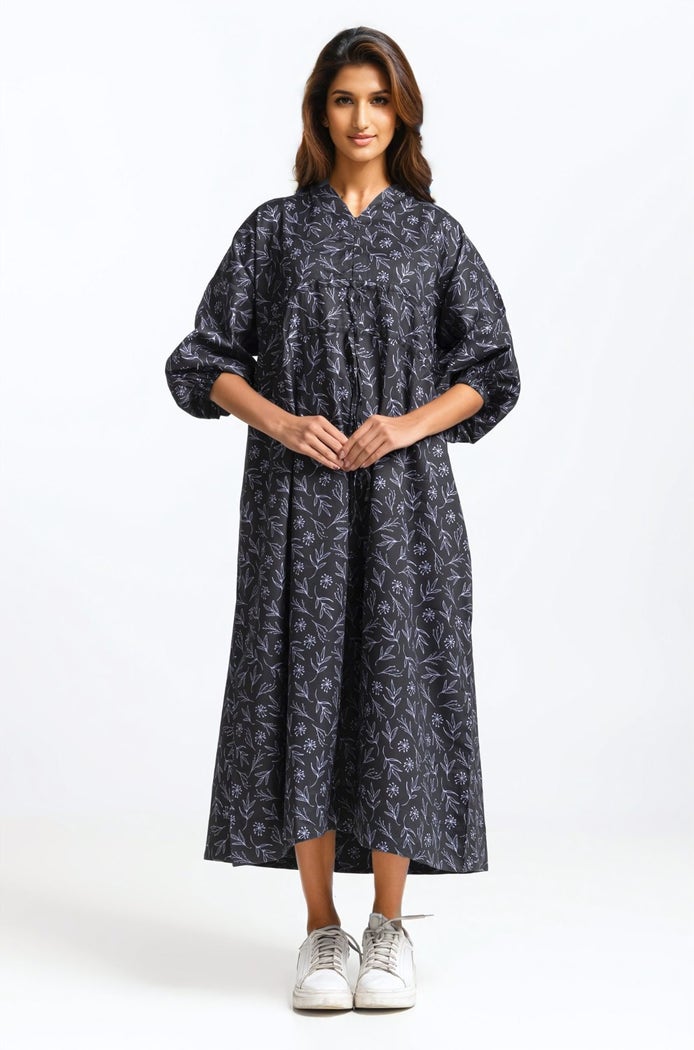
black multi floral print cotton gown